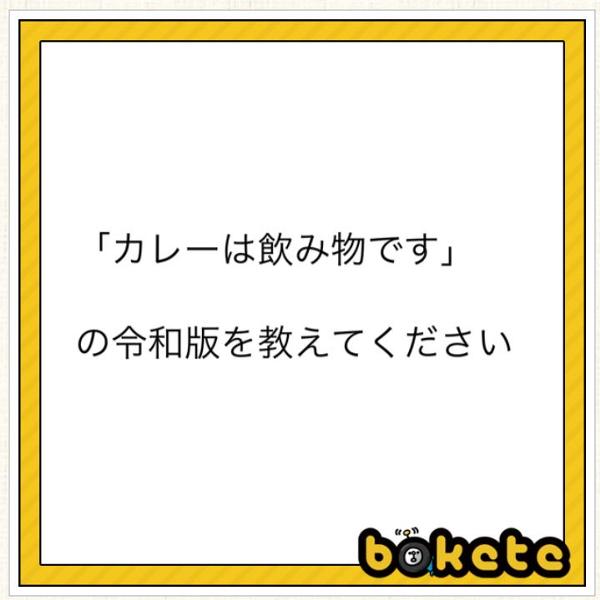
回答: カ令和飲み物です